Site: brandenburg
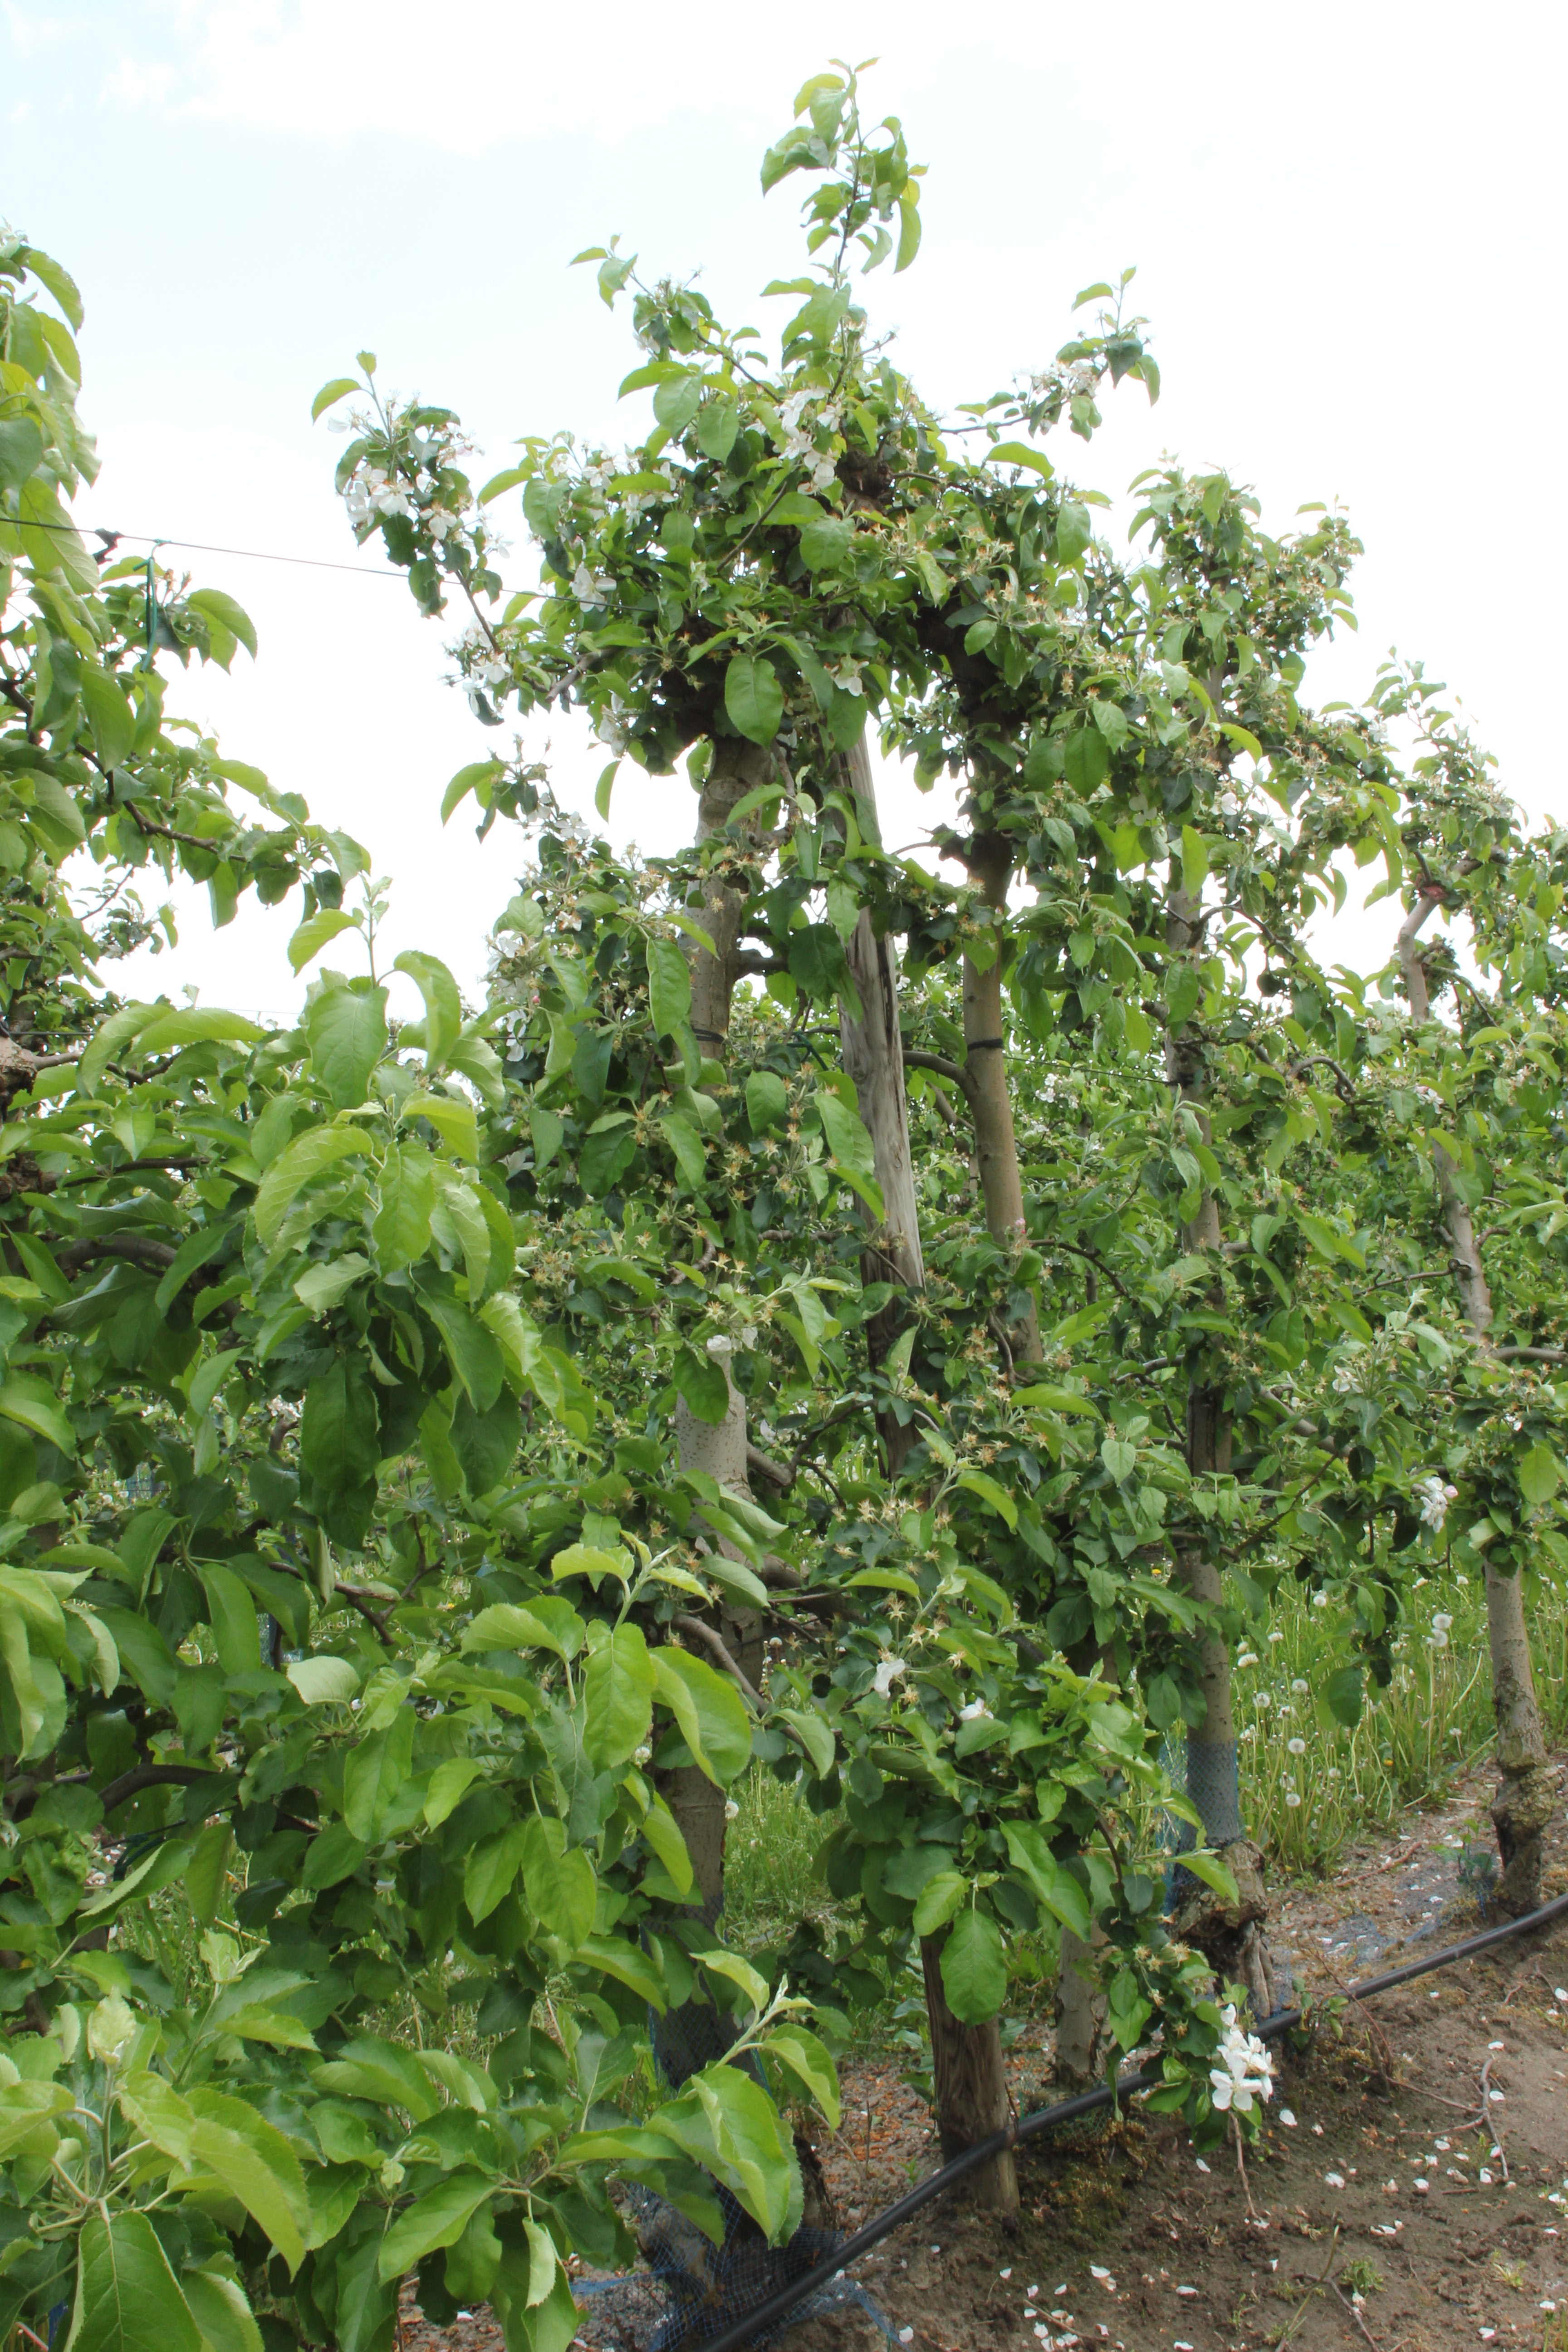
Growth stage (BBCH 67): Flowering